Johnny Evers

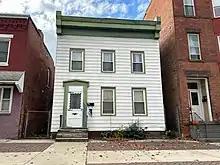
Johnny Evers boyhood home in Troy, New York.

Evers continued to play for the Braves and Phillies through 1917. He then became a coach, scout, manager, and general manager in his later career.